John Hellins

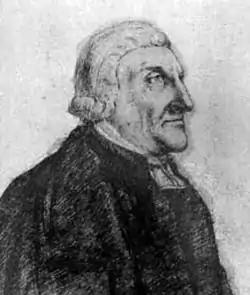

John Hellins FRS ( 1749 – 5 April 1827) was a British autodidact, schoolteacher, mathematician, astronomer and country parson.